Halloween costume

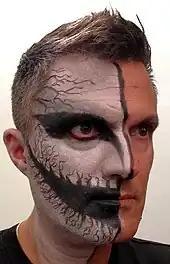
Facial makeup as masquerade is popular on Halloween, often referring to horror archetypes or various characters from movies or TV shows

Halloween costumes are costumes worn on Halloween, typically while trick-or-treating (going door to door to ask for treats). Although traditionally based on frightening supernatural or folkloric beings, by the 1930s costumes based on characters from mass media—such as film, literature, and radio—gained popularity. Halloween costumes have traditionally been worn mainly by young people, but since the mid-20th century increasingly by adults as well.